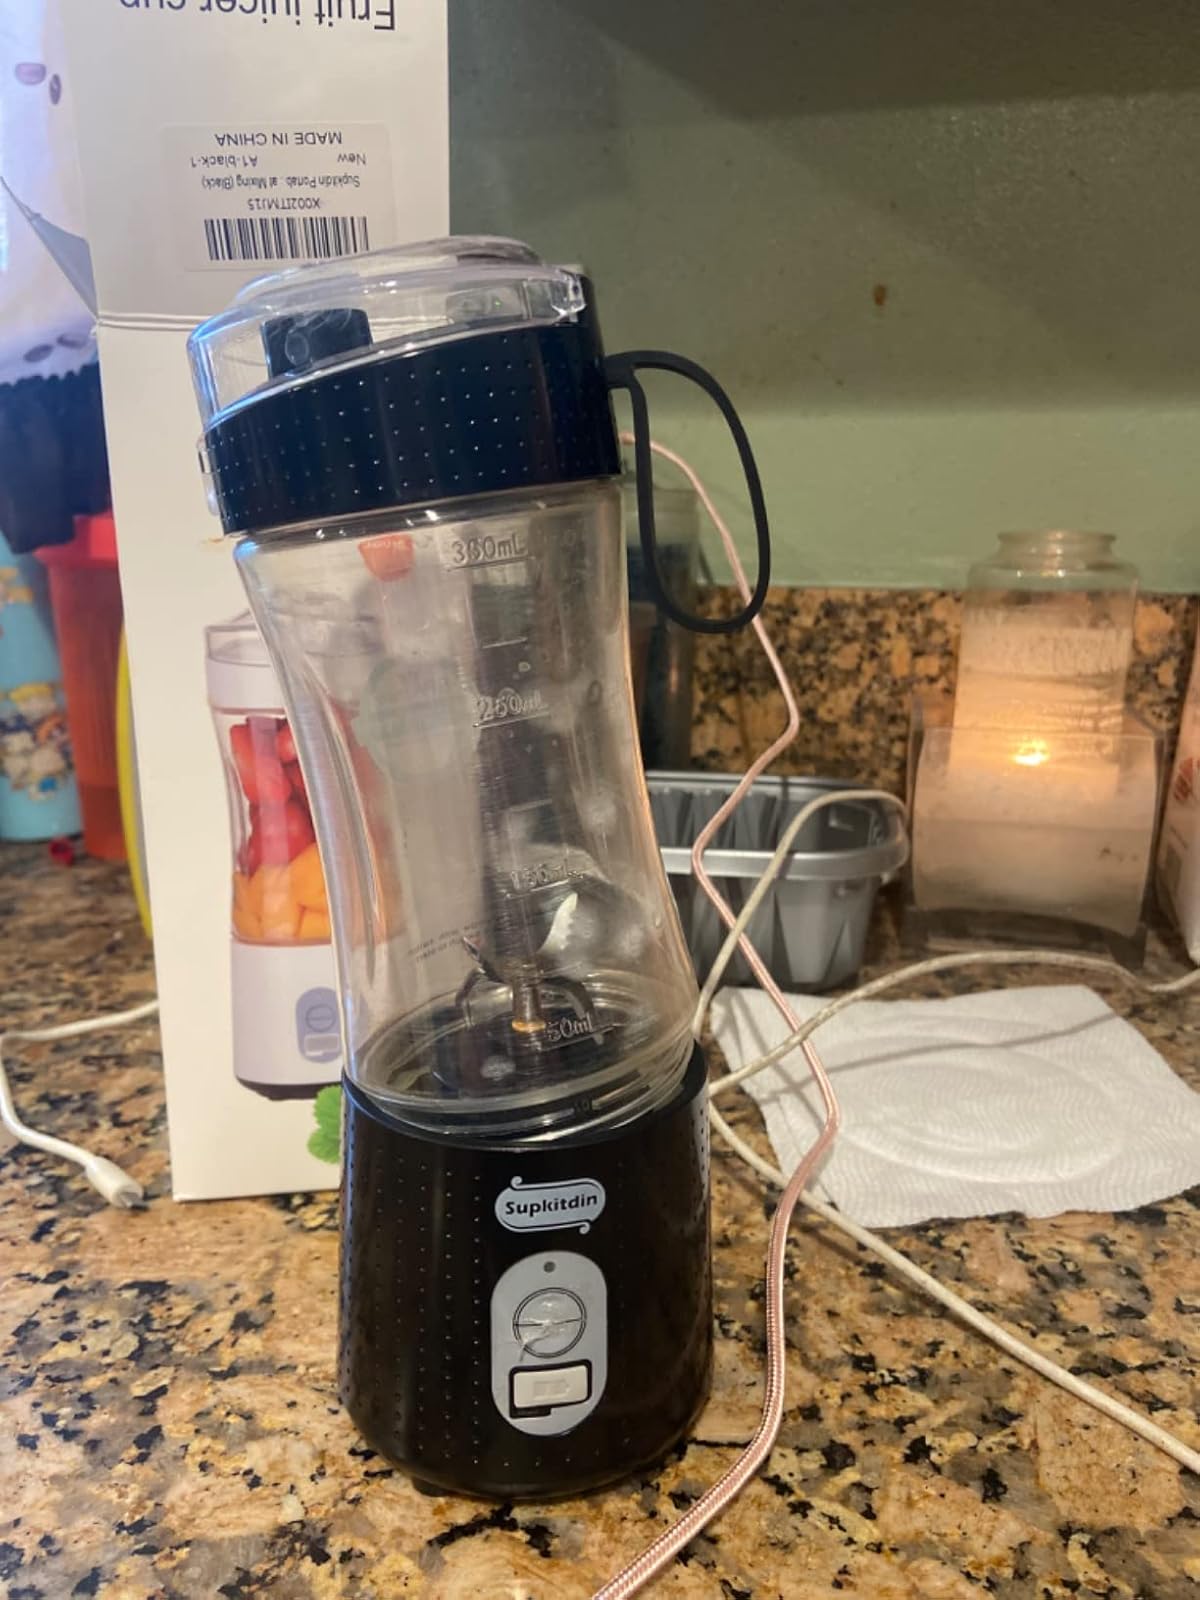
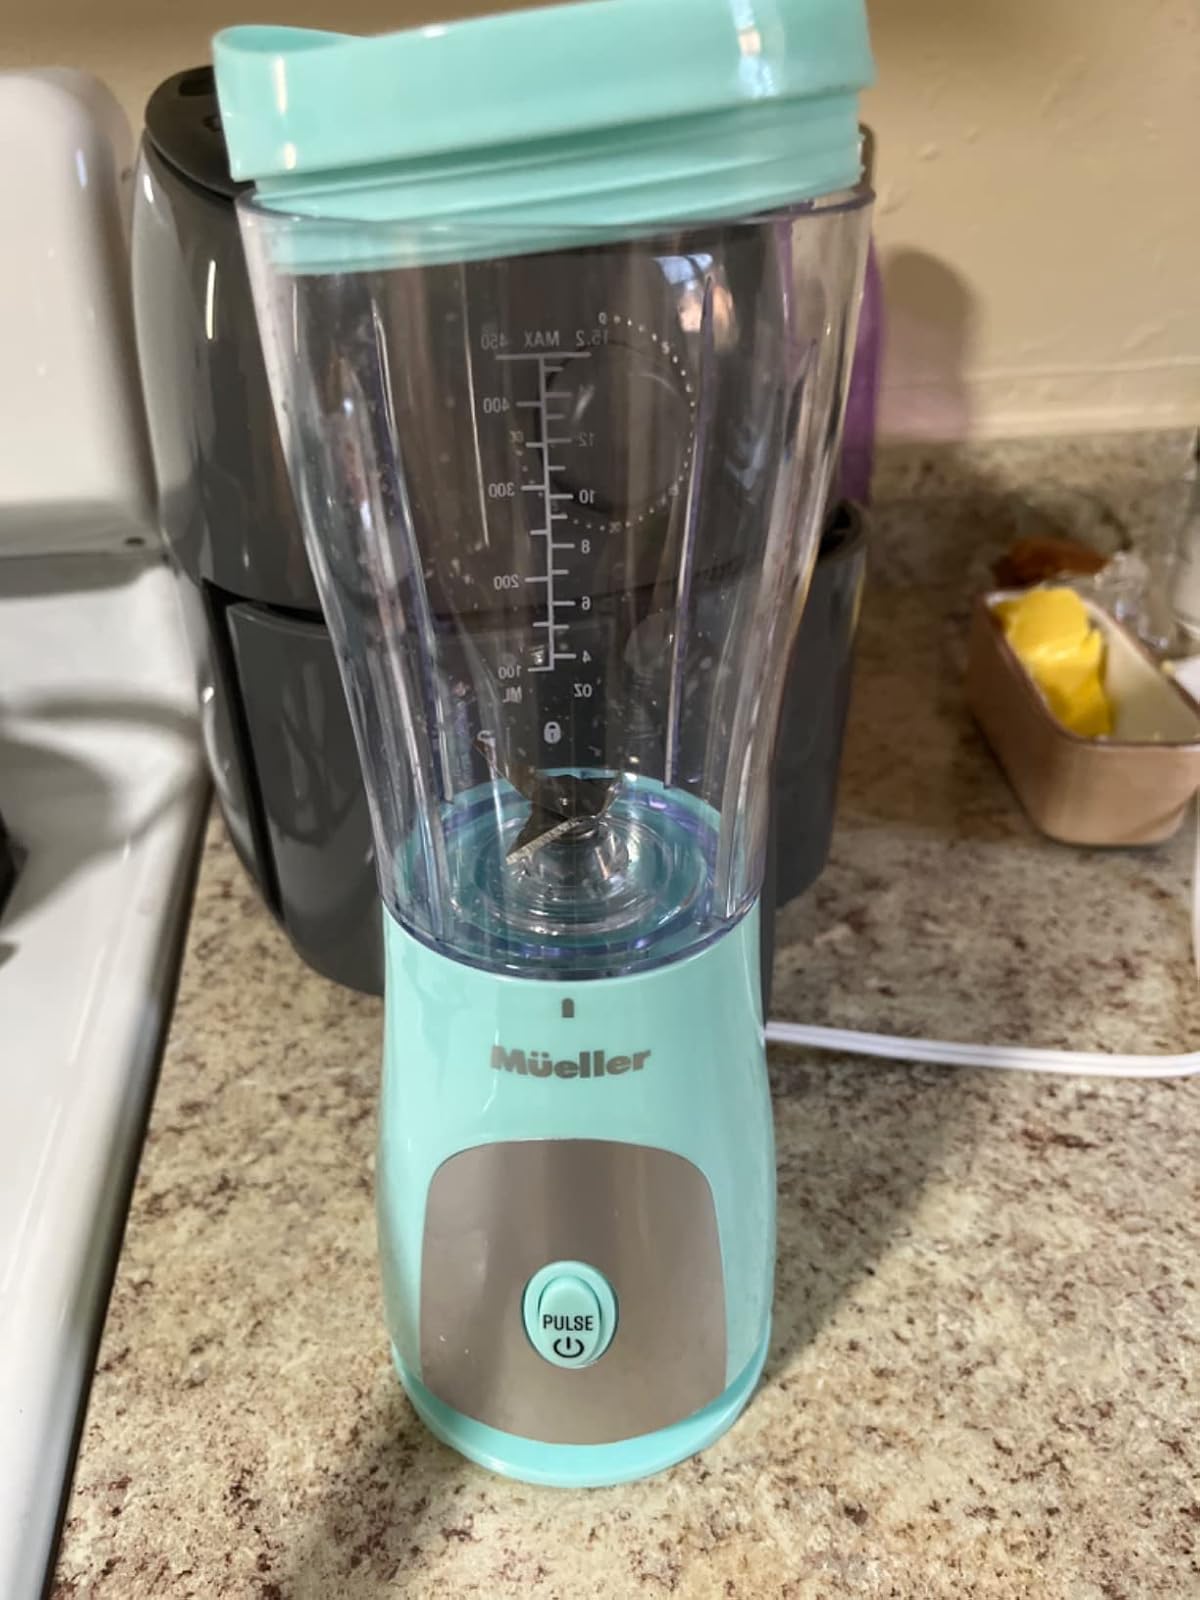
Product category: items_blender
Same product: no